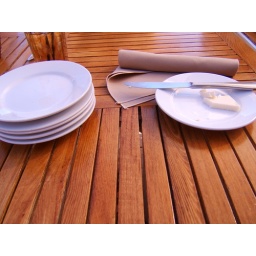
I forgot to include my glass of water in the pic, so no &amp;quot;mmm, water&amp;quot; this time.